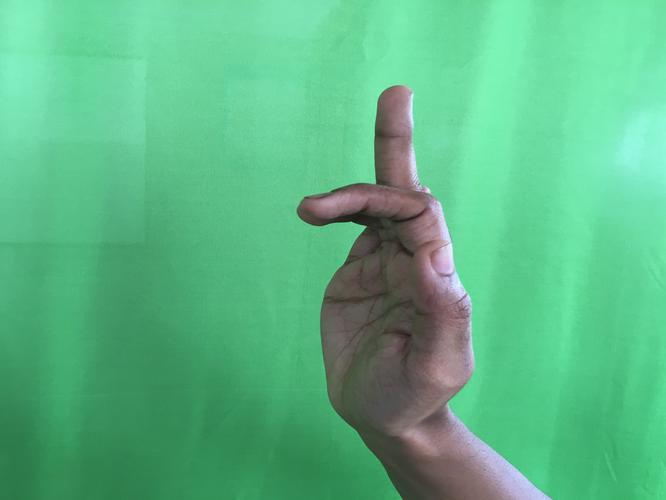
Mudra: Shukatundam
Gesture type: single_hand